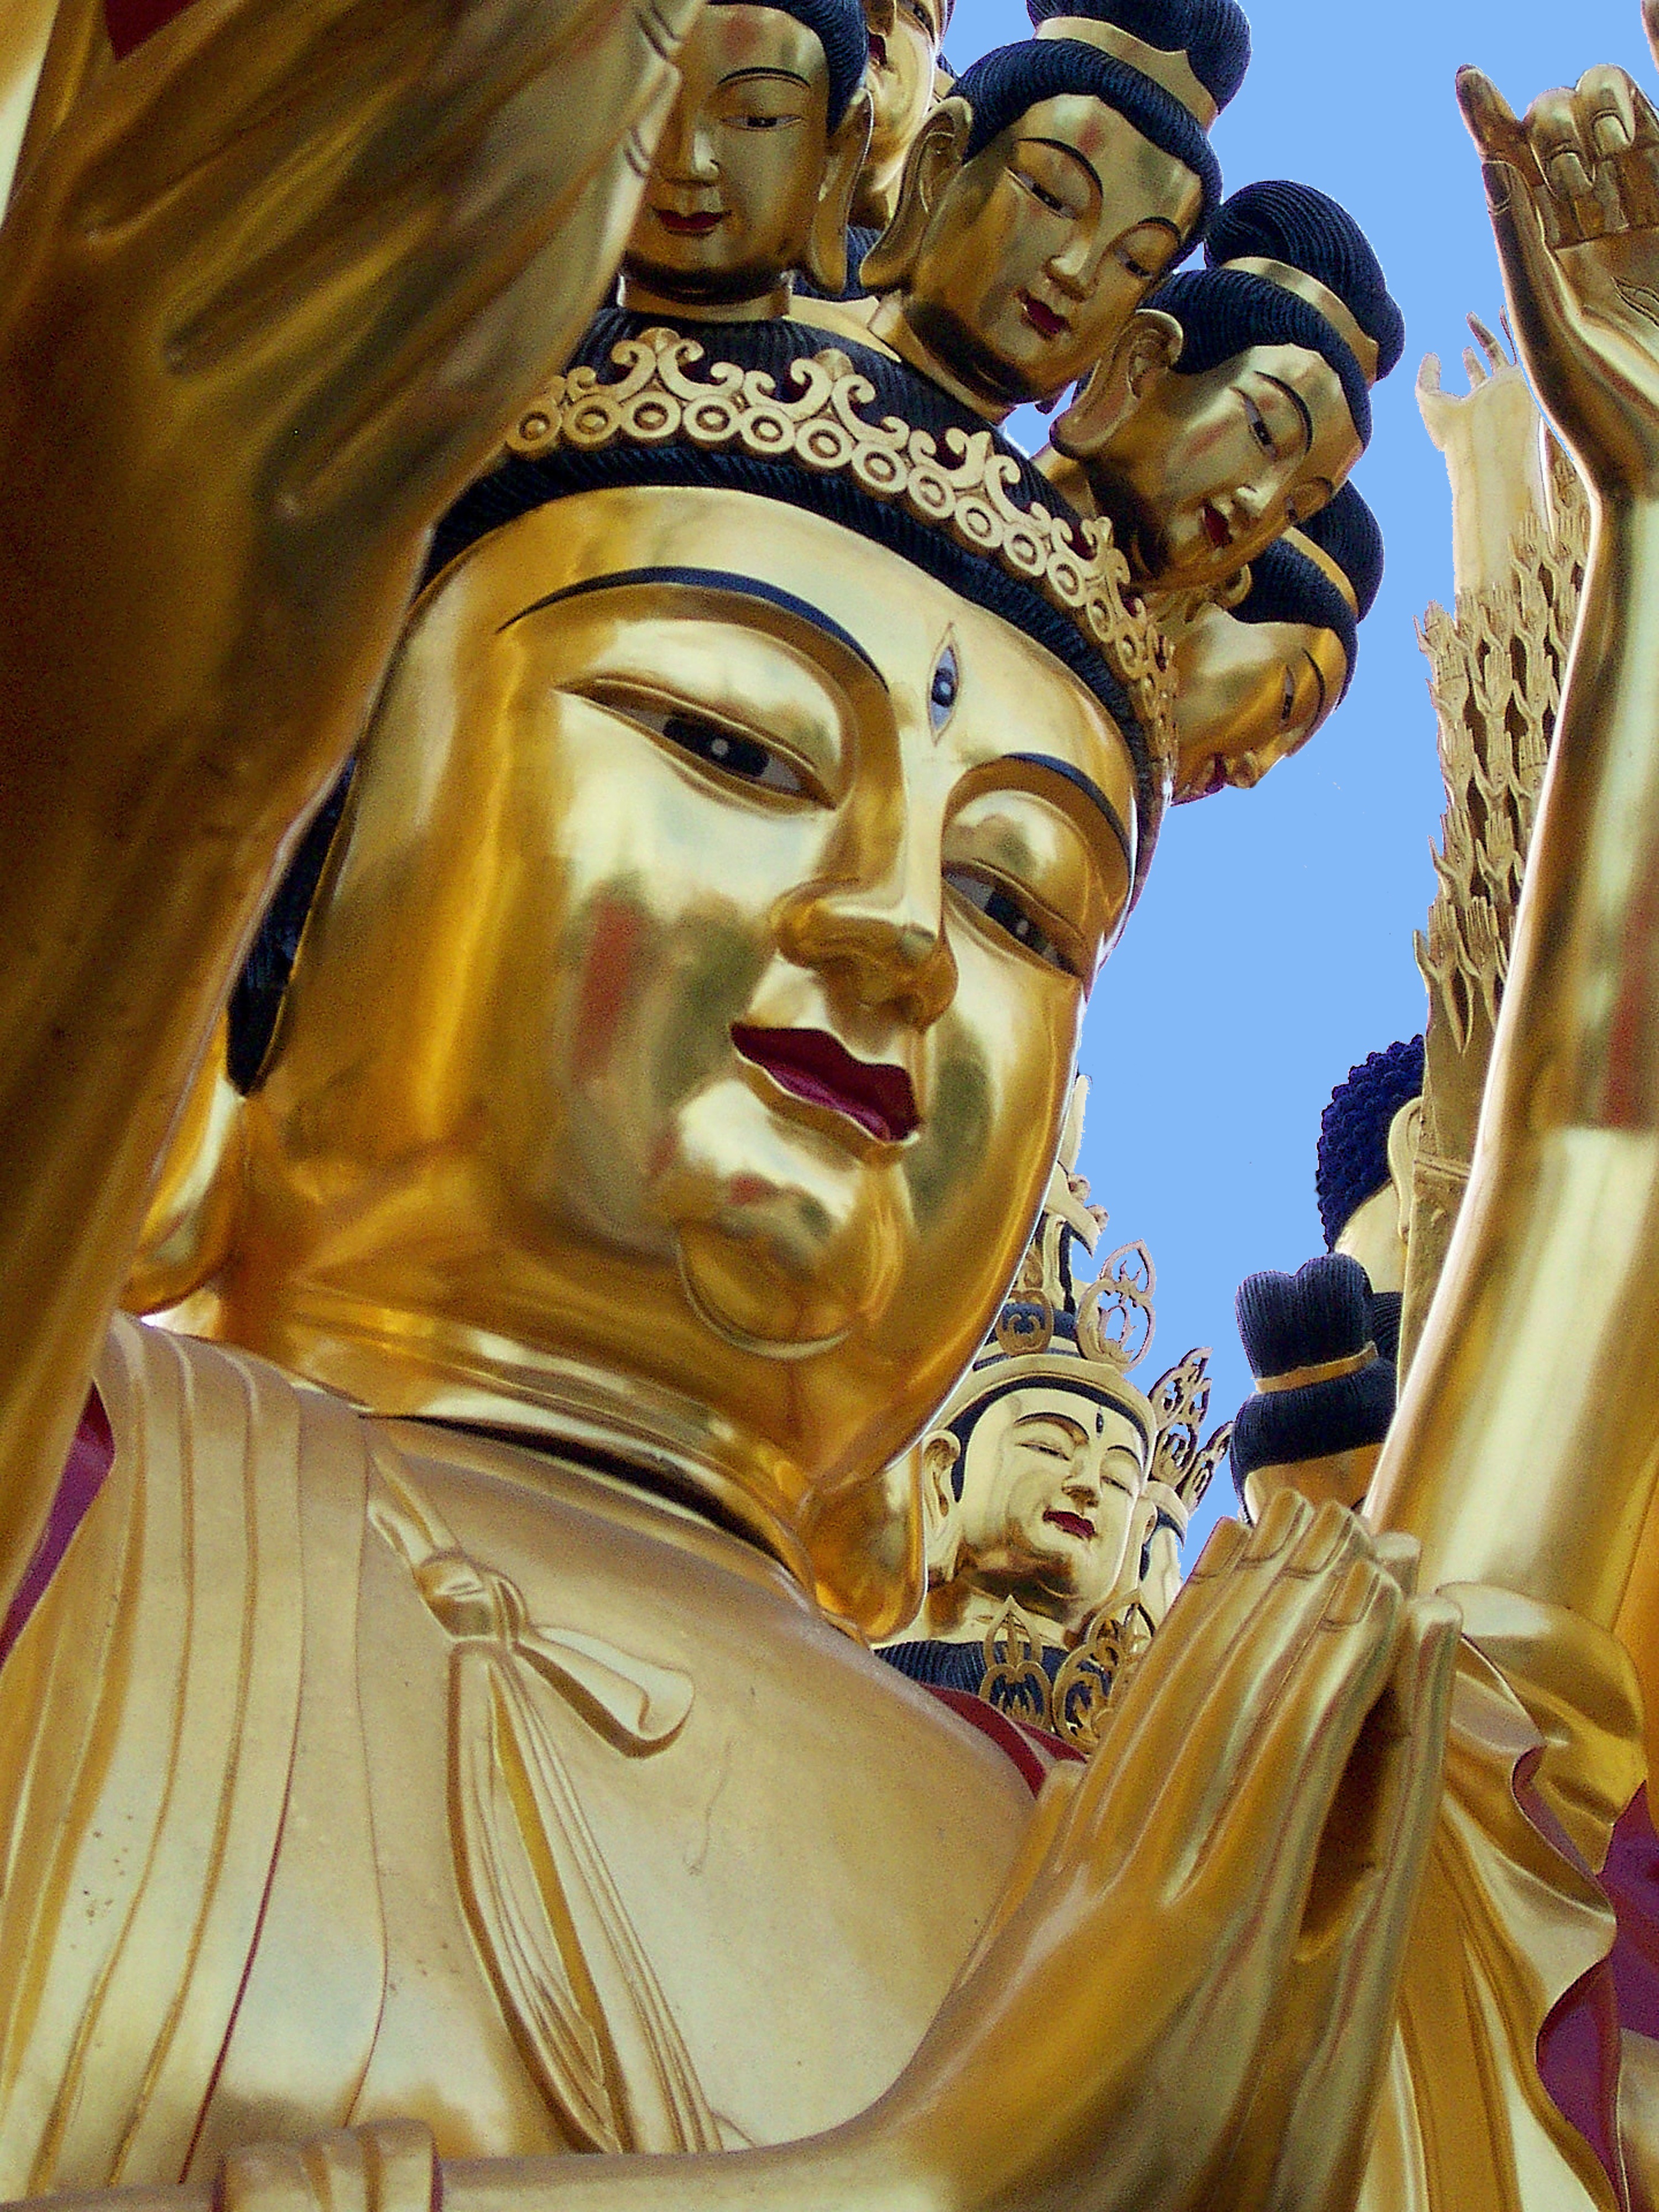
architecture, monument, statue, golden, buddhism, religion, asia, ancient, monarch, sculpture, religious, art, temple, monastery, buddha, history, historical, carving, traditional, east, mythology, gautama buddha, ancient history